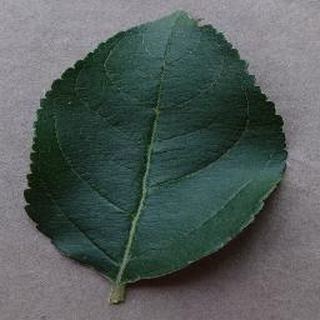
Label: healthy_apple